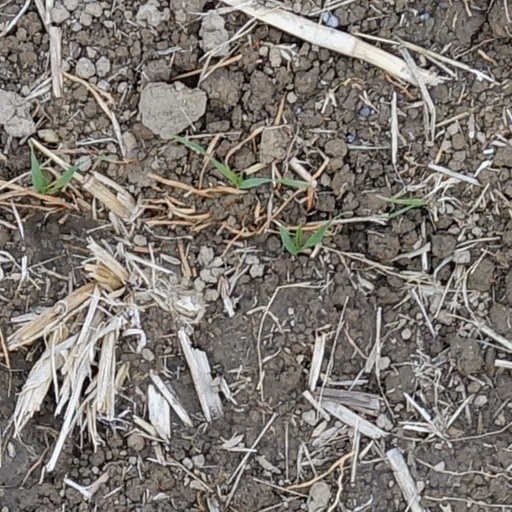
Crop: wheat